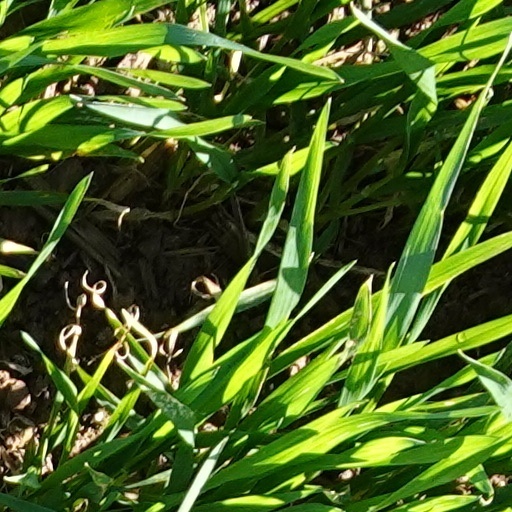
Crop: wheat